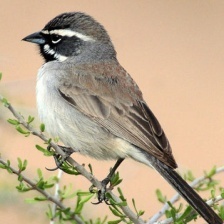
Species: BLACK-THROATED SPARROW
Scientific name: AMPHISPIZA BILINEATA